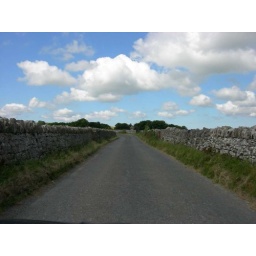
stone walls near Kilfenora